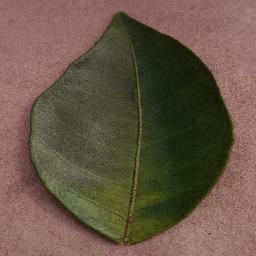
Label: Orange___Haunglongbing_(Citrus_greening)